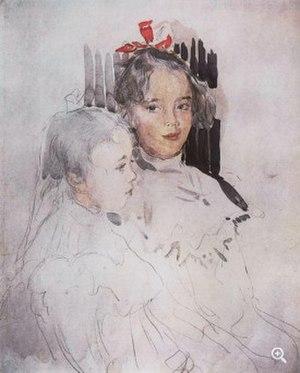
Cet article ne reprend que les tableaux pour lesquels une image est disponible dans la liste en langue russe Список портретов Валентина Серова, qui reprend l'ensemble des portraits réalisés par ce peintre russe.